Nadia Comăneci

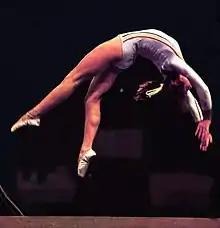
Comăneci at the 1976 Olympics

In March 1976, Comăneci competed in the inaugural edition of the American Cup at Madison Square Garden in Manhattan. She received rare scores of 10, which signified a perfect routine without any deductions, for her vault in the preliminary stage and for her floor exercise routine in the final of the all-around competition, which she won. During this competition, Comăneci met American gymnast Bart Conner for the first time. While he remembered this meeting, Comăneci noted in her memoirs that she had to be reminded of it later in life. She was 14 and Conner was celebrating his 18th birthday. They both won a silver cup and were photographed together. A few months later, they participated in the 1976 Summer Olympics that Comăneci dominated, while Conner was a marginal figure. Conner later said, "Nobody knew me, and [Comăneci] certainly didn't pay attention to me."